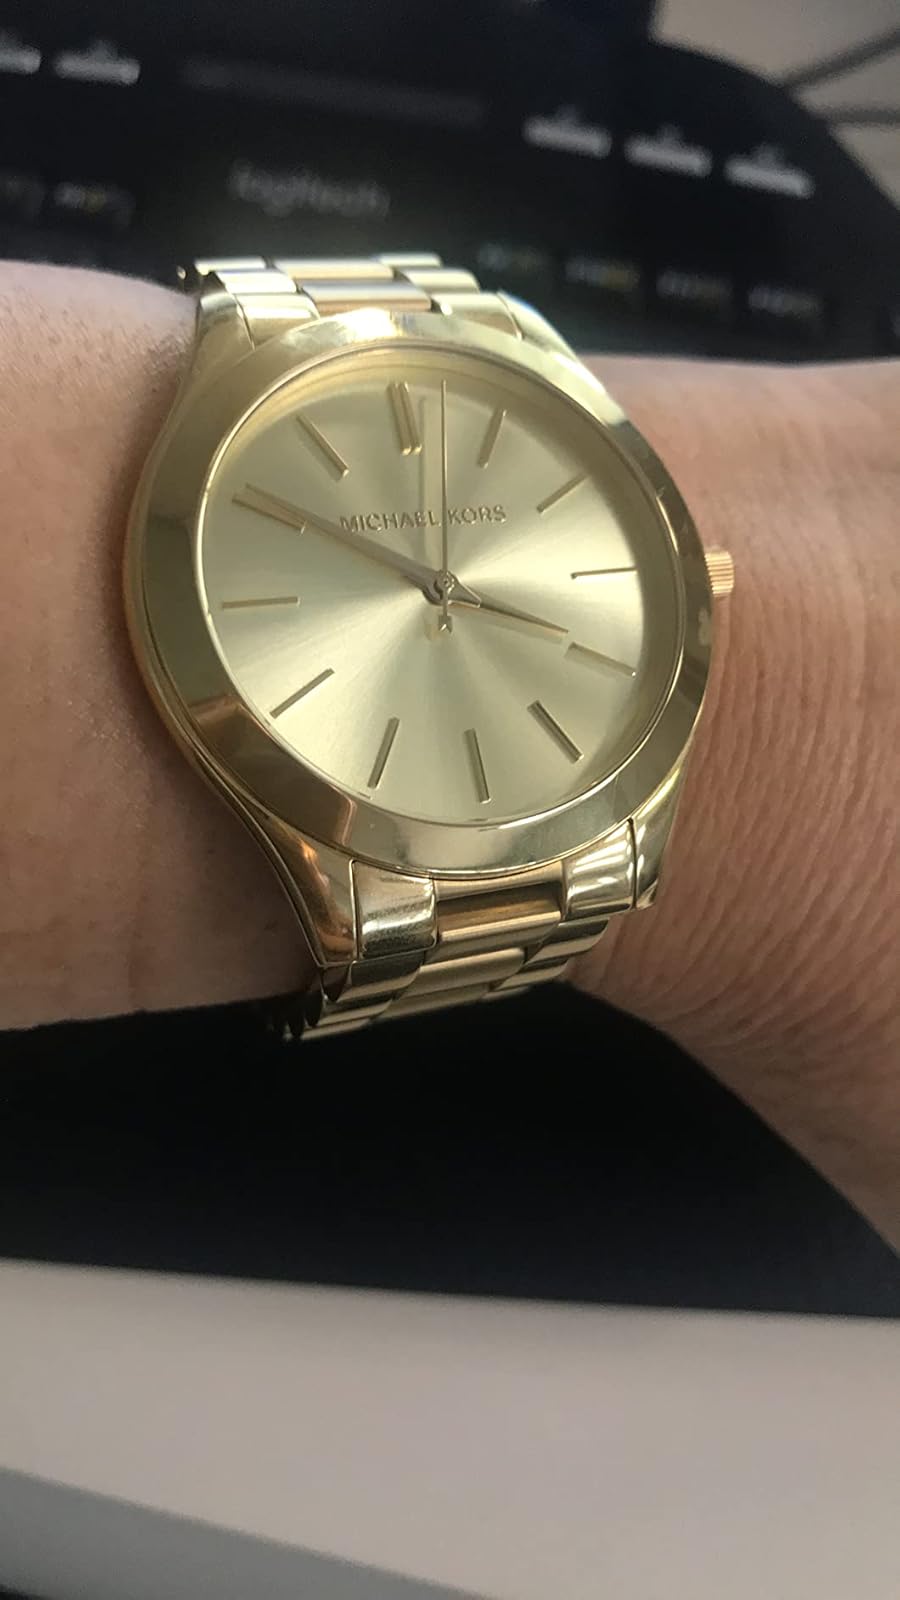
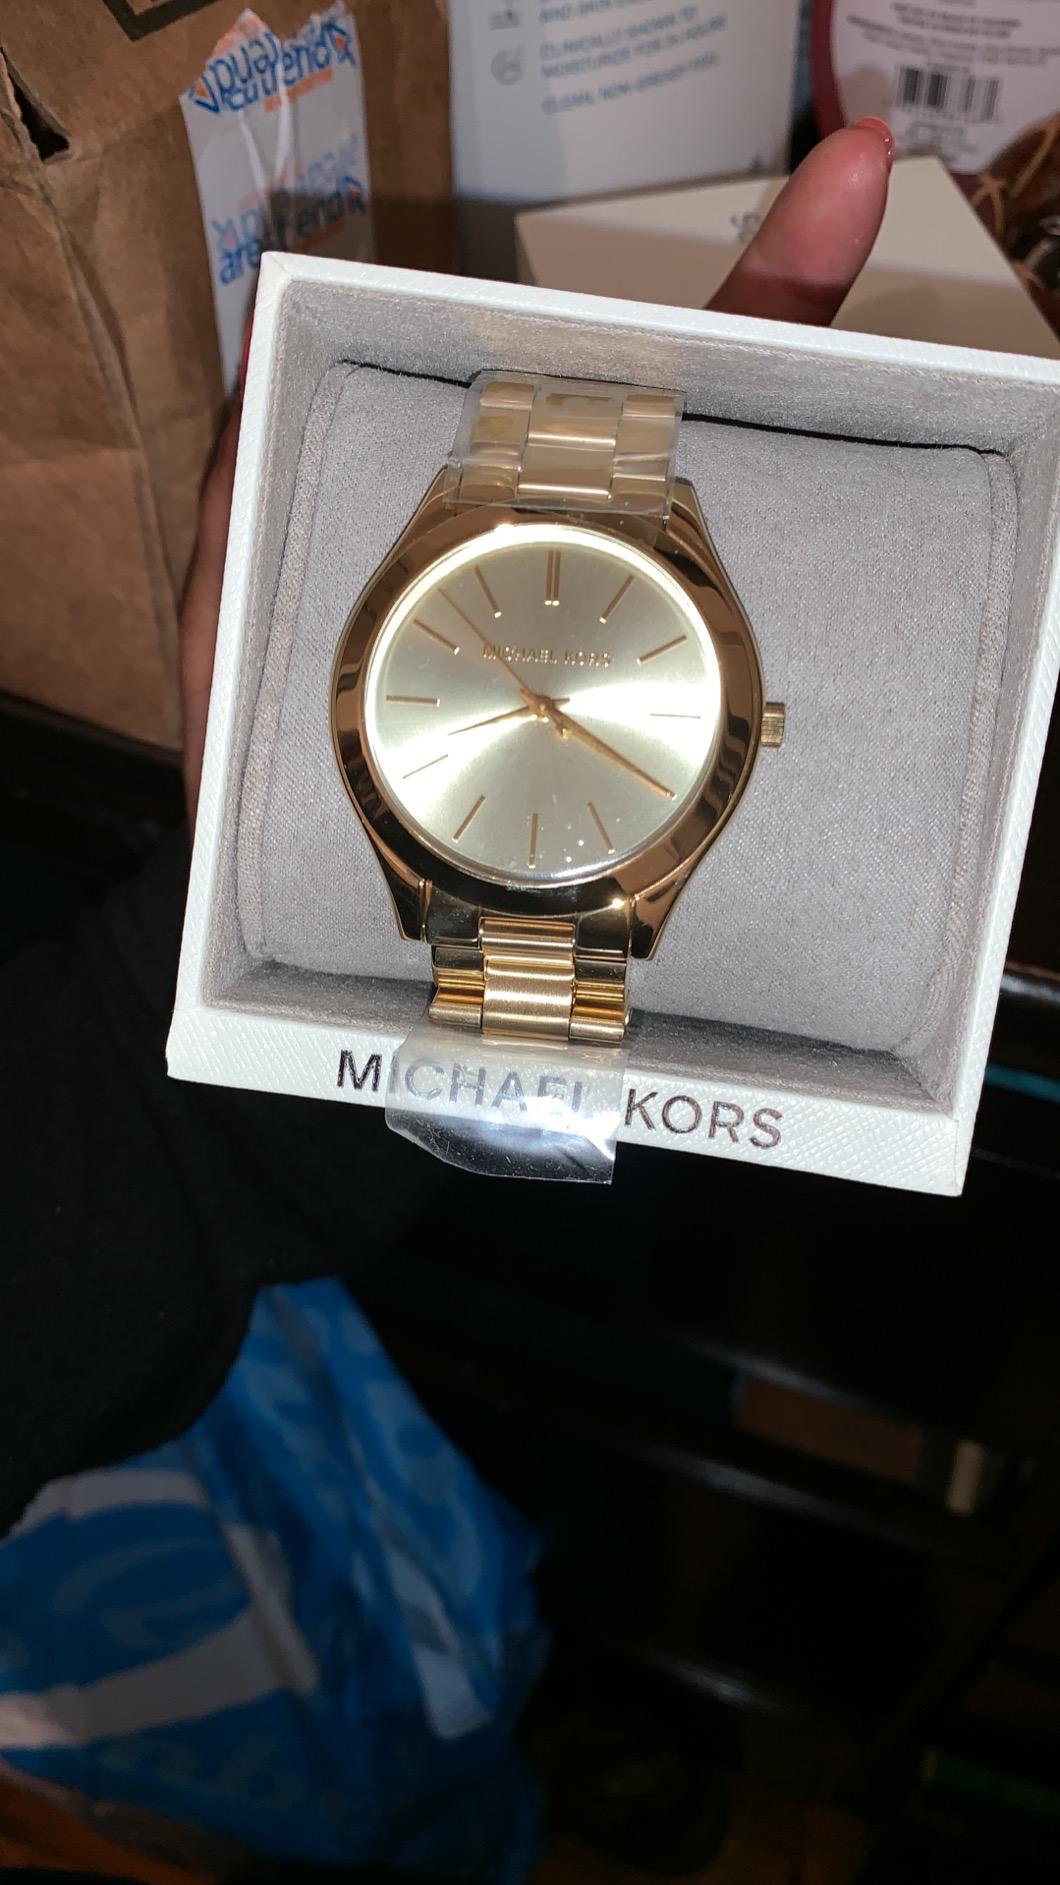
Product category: accessories_watch
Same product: yes